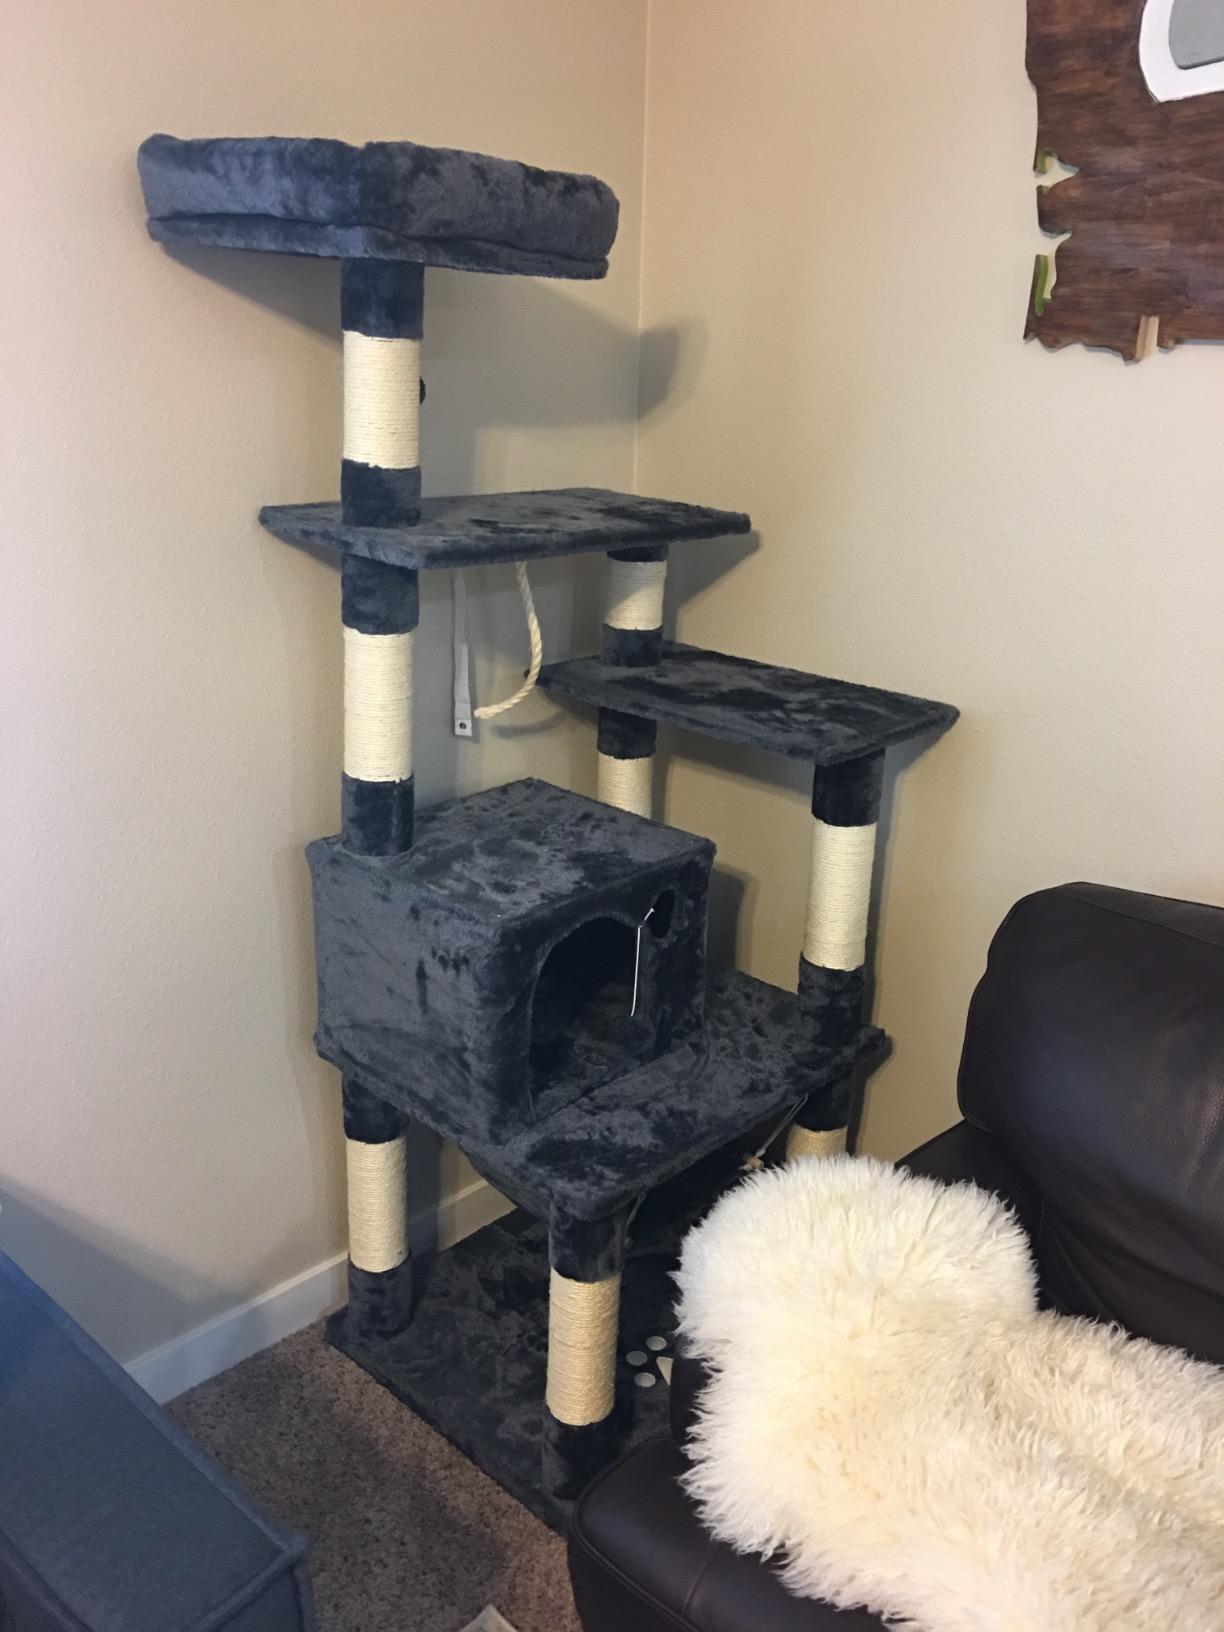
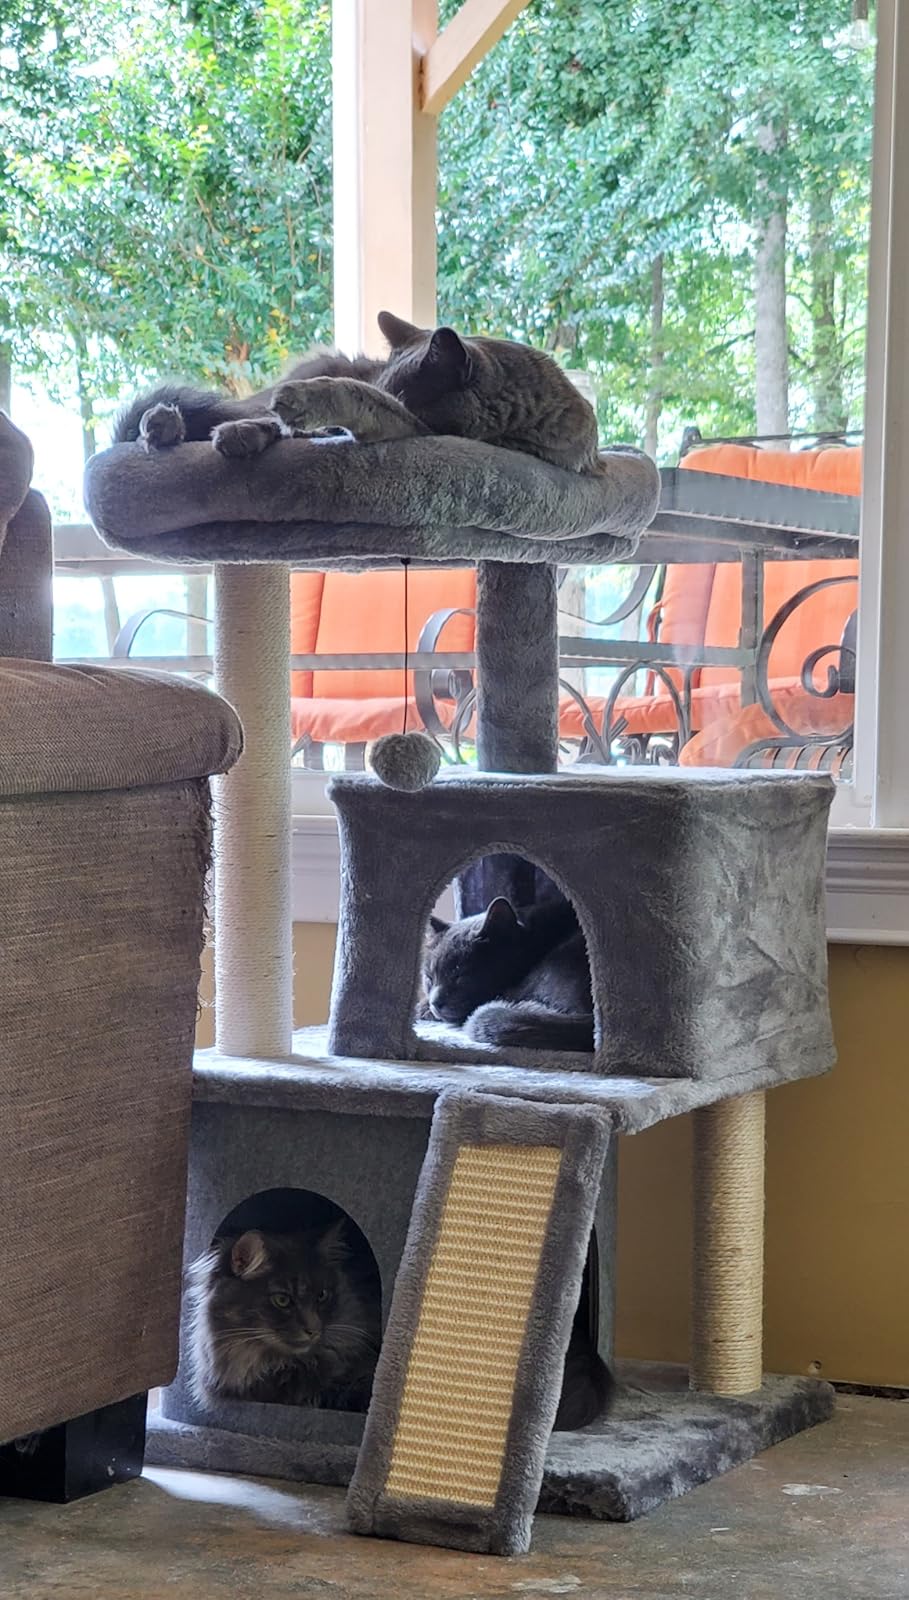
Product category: items_cat tree
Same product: no